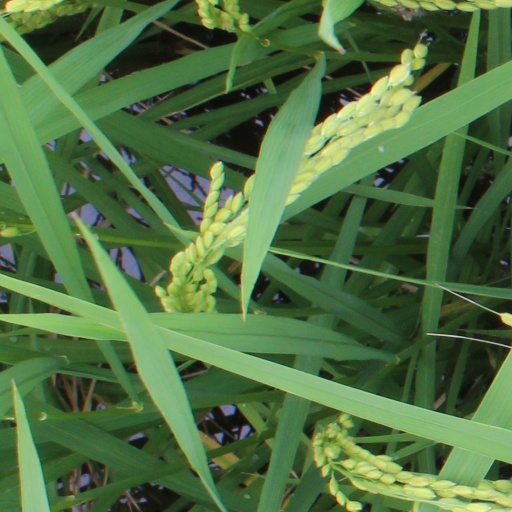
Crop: rice